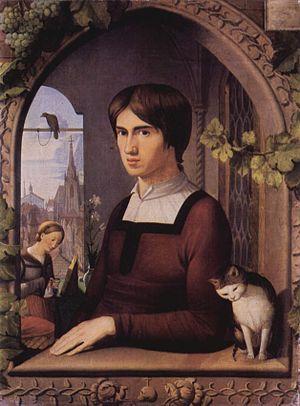
Franz Pforr, est un peintre allemand, membre du mouvement nazaréen.
« Nazaréen » qualifie un mouvement artistique formé au début du XIXᵉ siècle par un groupe d'artistes peintres originaires des pays germaniques : rattachés au romantisme, les nazaréens souhaitaient refonder et revitaliser l'art par la religion chrétienne, en ses valeurs spirituelles et morales.